Achillobator

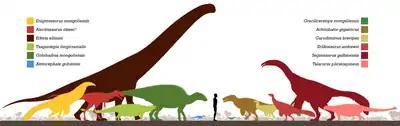
"Achillobator" compared to the known dinosaurs of the Bayan Shireh Formation ("Achillobator" in dark yellow, second from right)

In 2009 Longrich and Currie suggested that while other dromaeosaurids filled a variety of specialized ecological niches like the slender unenlagiines, eudromaeosaurs, such as "Achillobator", retained a conservative life-style and filled the niche of large-bodied predators of often medium to large-sized prey.